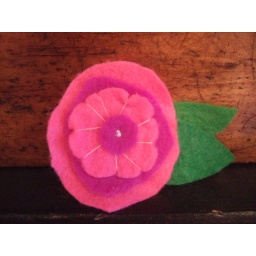
A little flower corsage made by Lily with scrap felt.